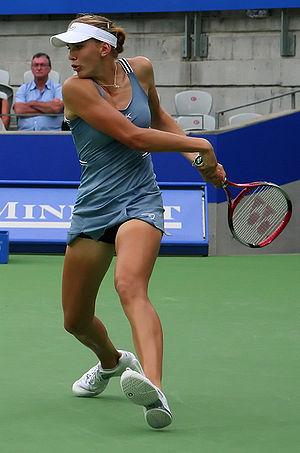
Nicole Vaidišová, née le 23 avril 1989 à Nuremberg, est une joueuse de tennis tchèque, nièce de l'ancien joueur Daniel Vacek.